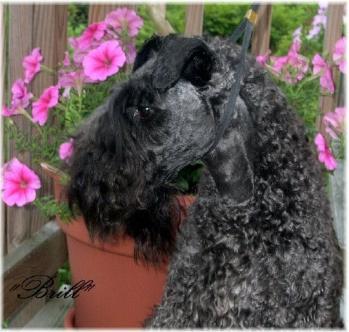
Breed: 229-n000087-Kerry_blue_terrier